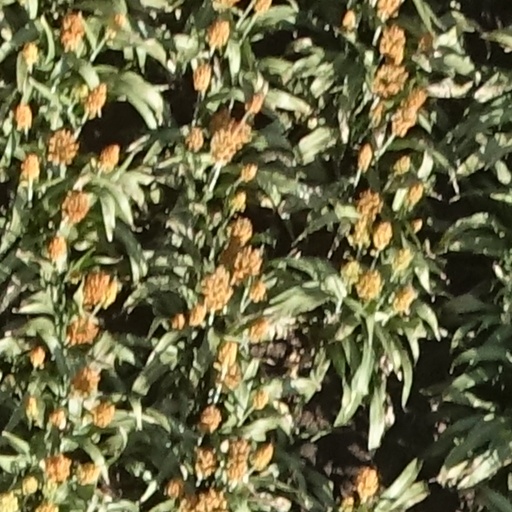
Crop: sorghum